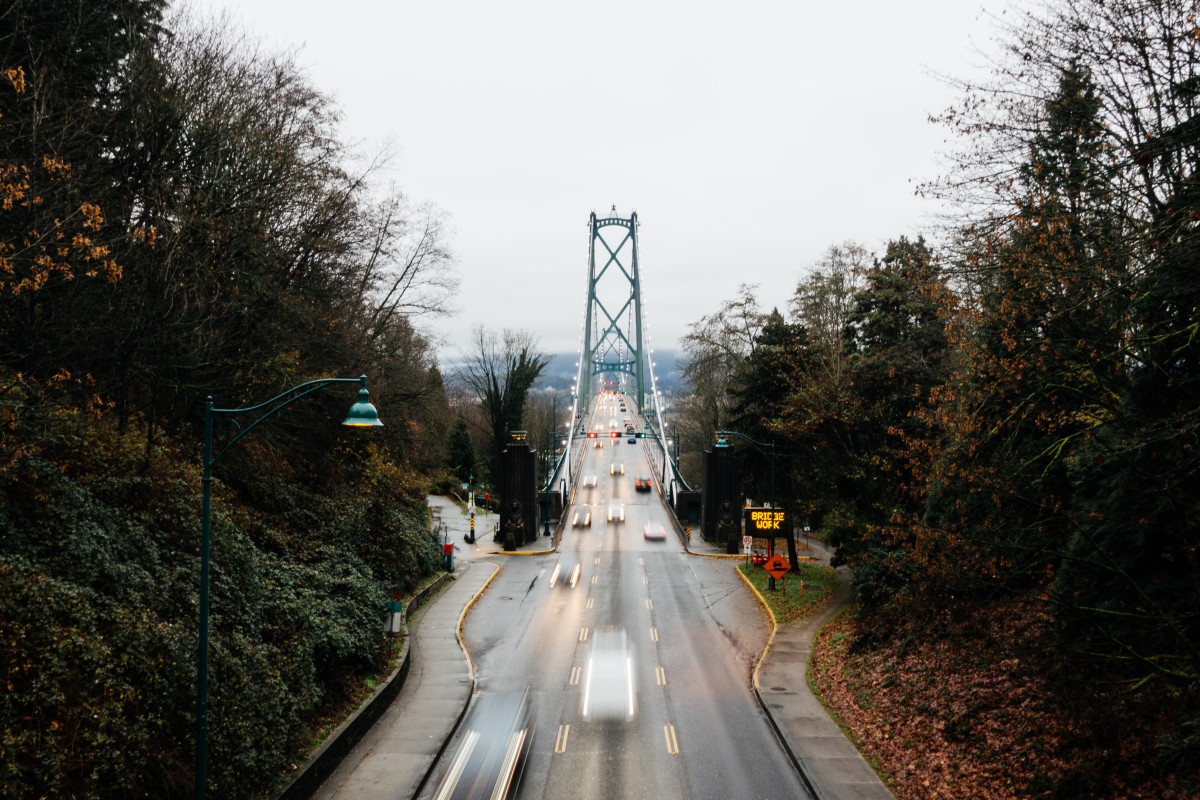
Tags: road, bridge, street, night, cityscape, transport, evening, landmark, waterway, infrastructure